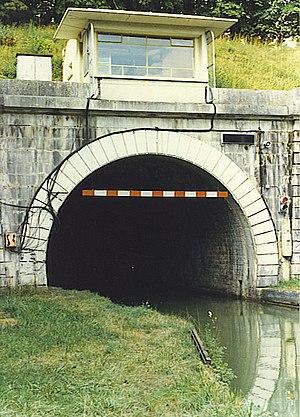
Photo du Tunnel de Mont de Billy.
Billy-le-Grand est une commune française, située dans le département de la Marne en région Grand Est.
Le canal de l’Aisne à la Marne est un canal à bief de partage au gabarit Freycinet reliant les vallées de l'Aisne et de la Marne. Long de 58,109 km, il comporte 24 écluses.